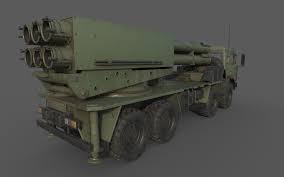
Label: Self Propelled Artillery